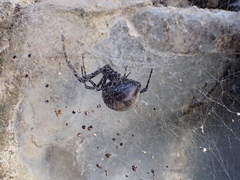
Species: Lactrodectus_hesperus